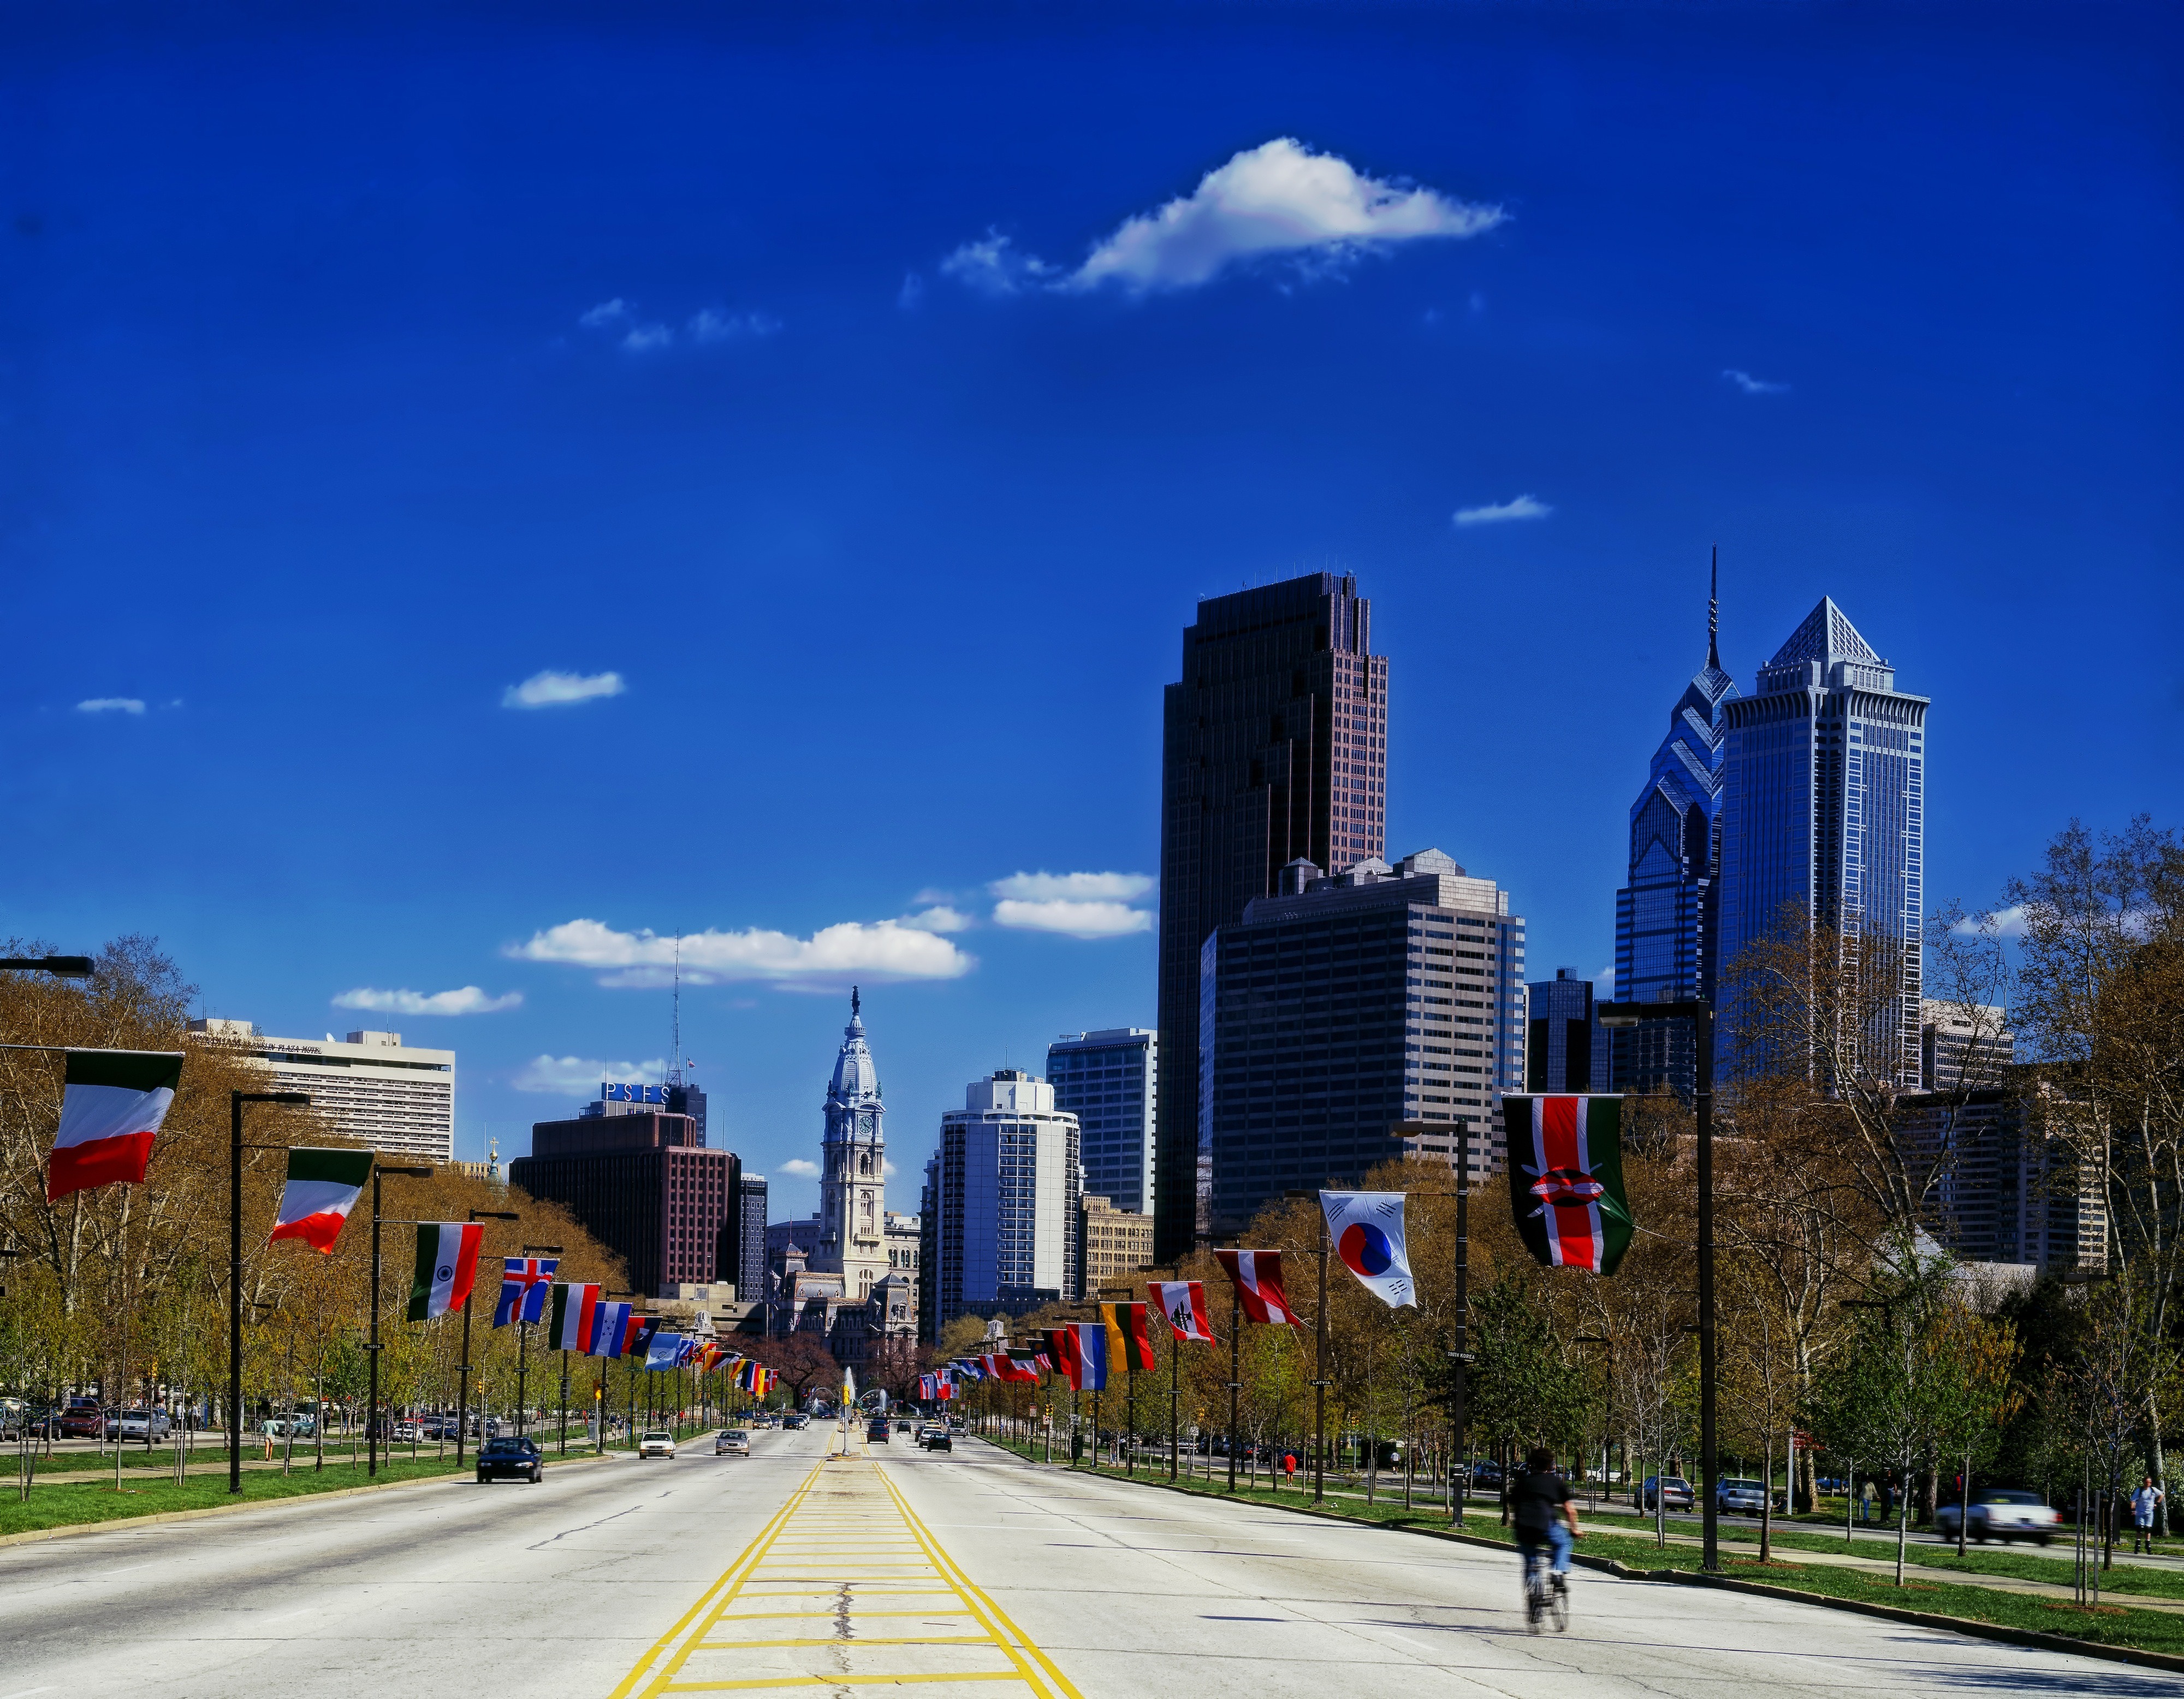
horizon, architecture, sky, skyline, fall, city, skyscraper, urban, cityscape, downtown, dusk, autumn, landmark, tower block, buildings, pennsylvania, philadelphia, metropolis, cities, neighbourhood, urban area, residential area, geographical feature, human settlement, metropolitan area, benjamin franklin parkway